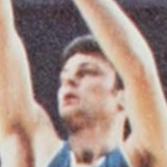
Age: 22